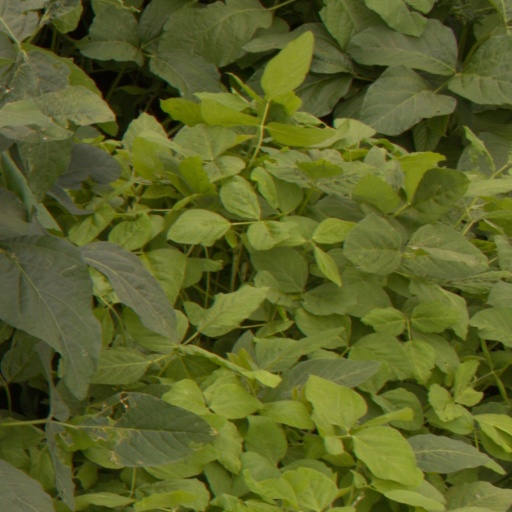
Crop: soybean